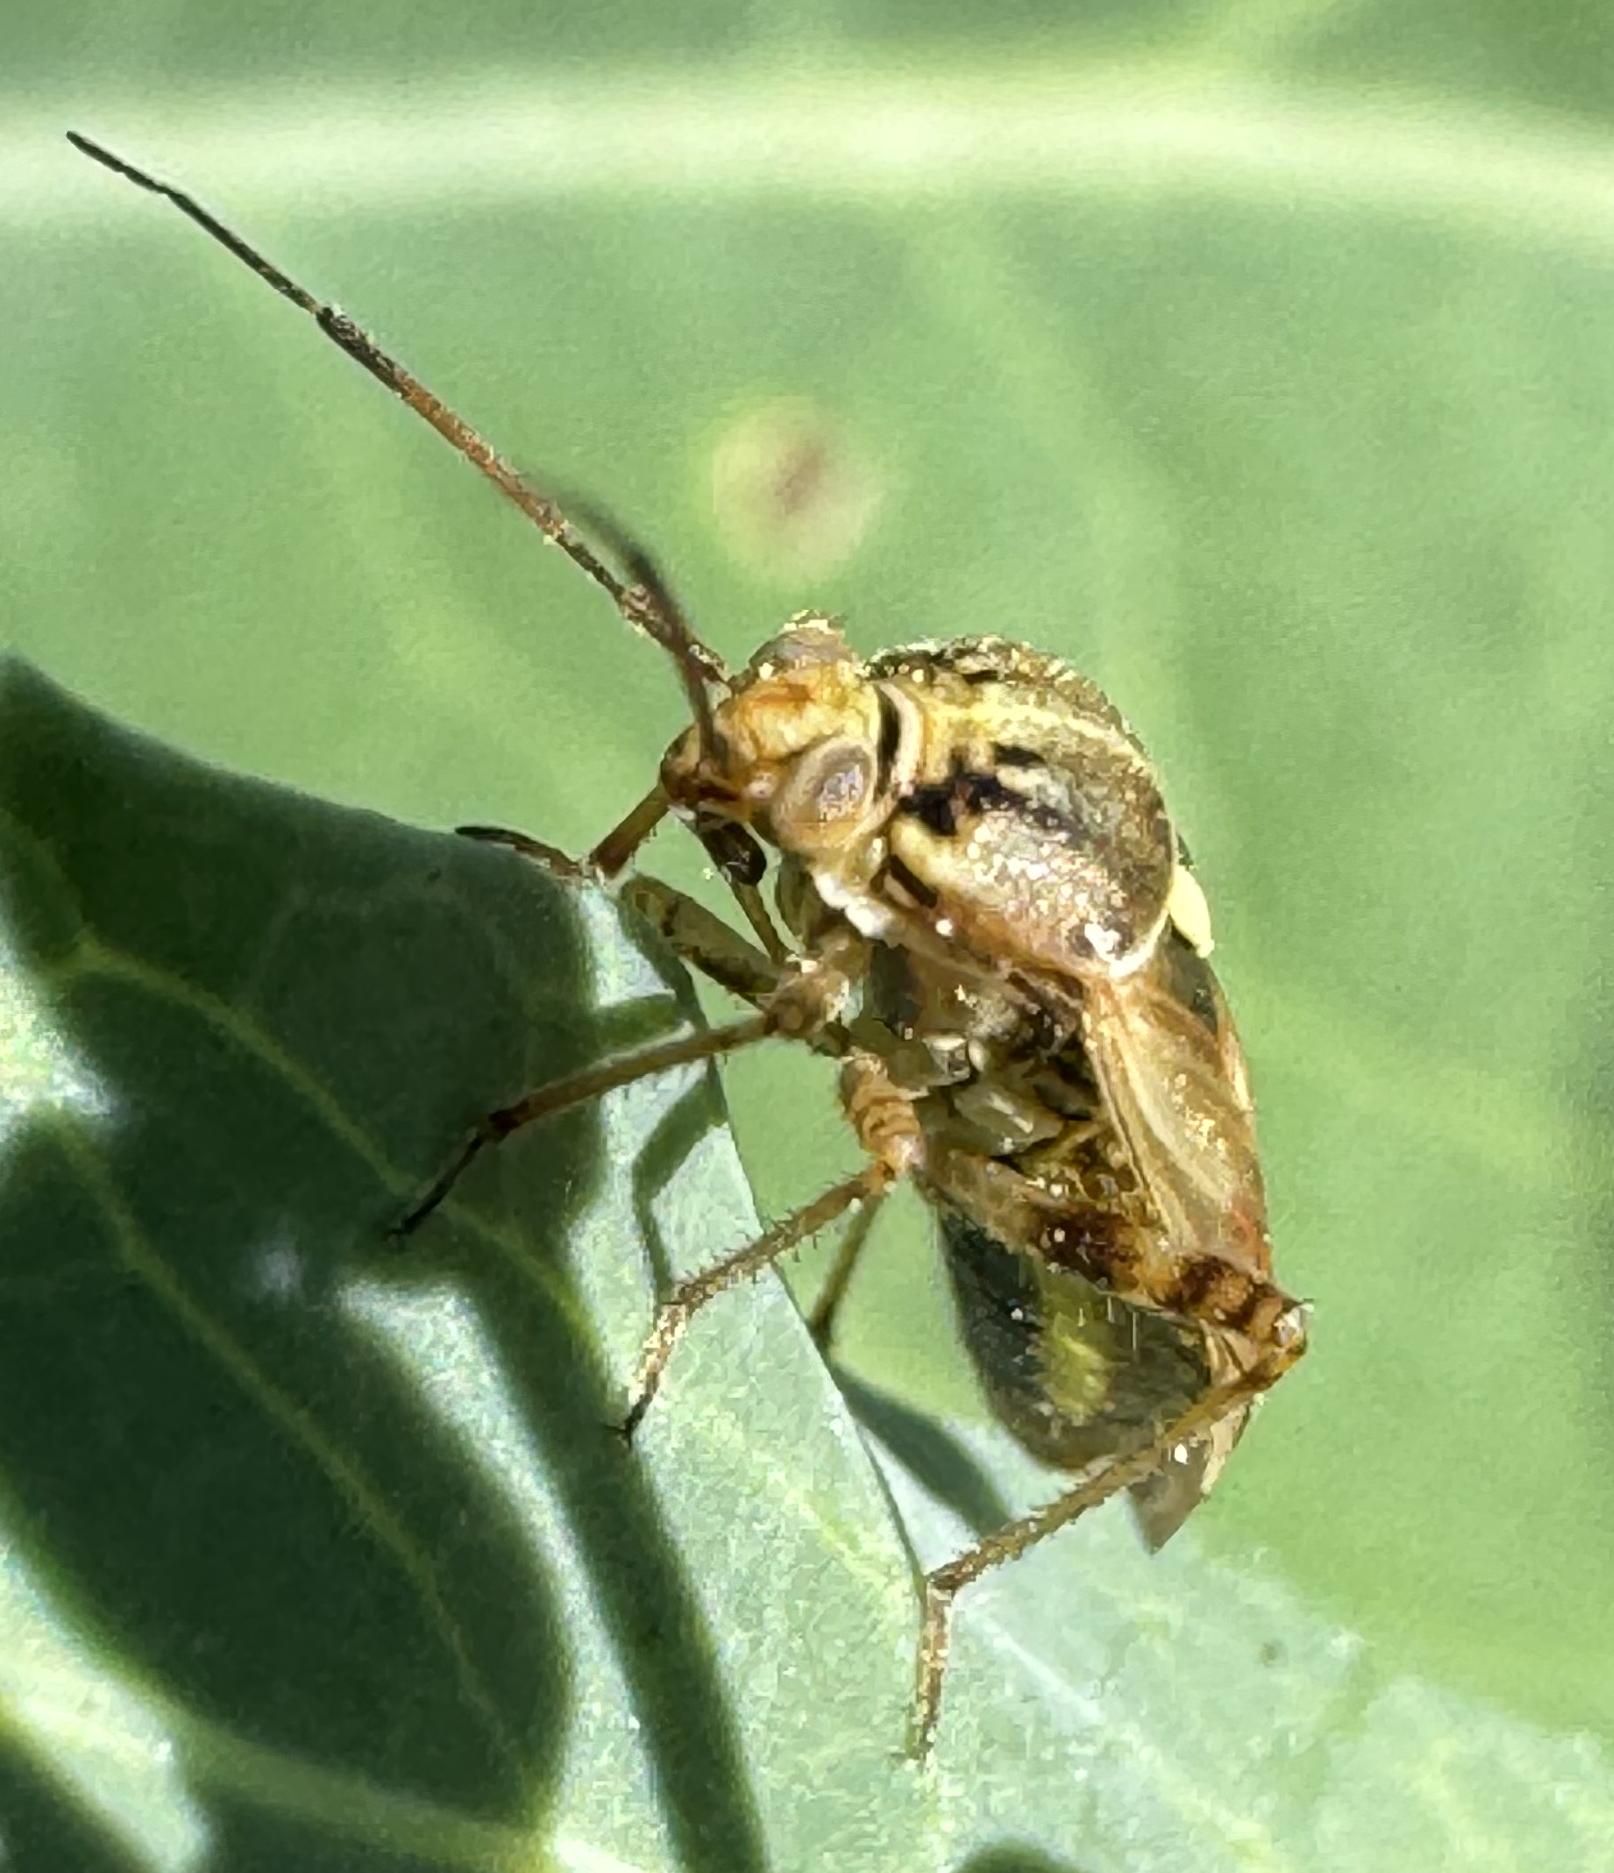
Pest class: lygus_bug